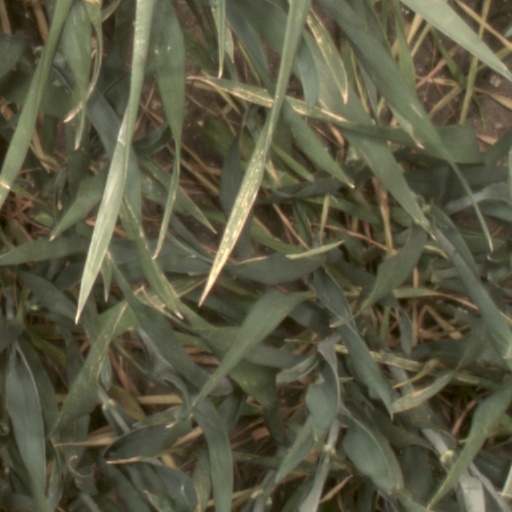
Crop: wheat